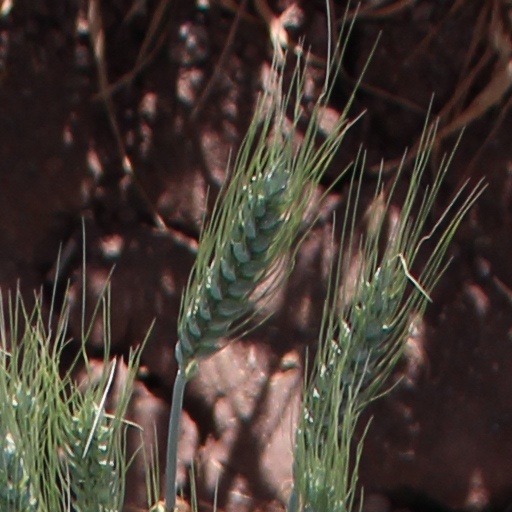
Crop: wheat